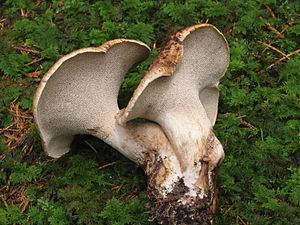
Aucune garantie d'exactitude ne peut être offerte par la liste contenue dans cet article.